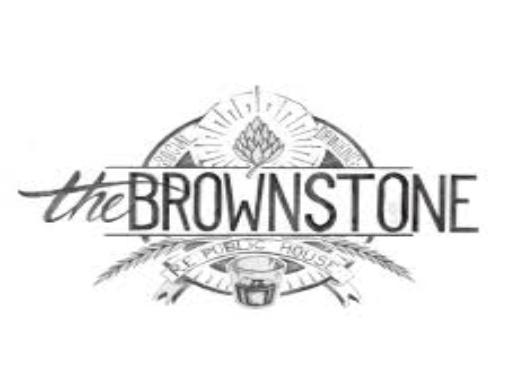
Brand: brownstone
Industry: Necessities